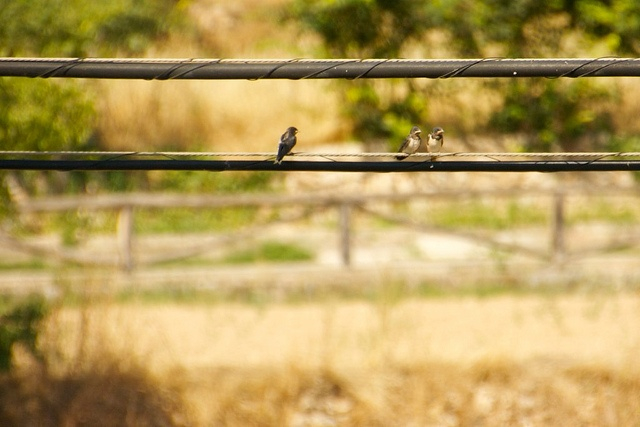
two birds sitting together and one by its self on a fence rail
Pair of one kind of birds and another bird perched on a railing.
three little birds sitting in a line on a wire
Three birds perched on top of a wire fence.
Three small birds sitting on top of power lines.